Youth and the Bright Medusa

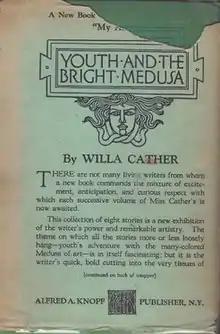
First edition book cover

Youth and the Bright Medusa is a collection of short stories by Willa Cather, published in 1920. Several were published in an earlier collection, "The Troll Garden".